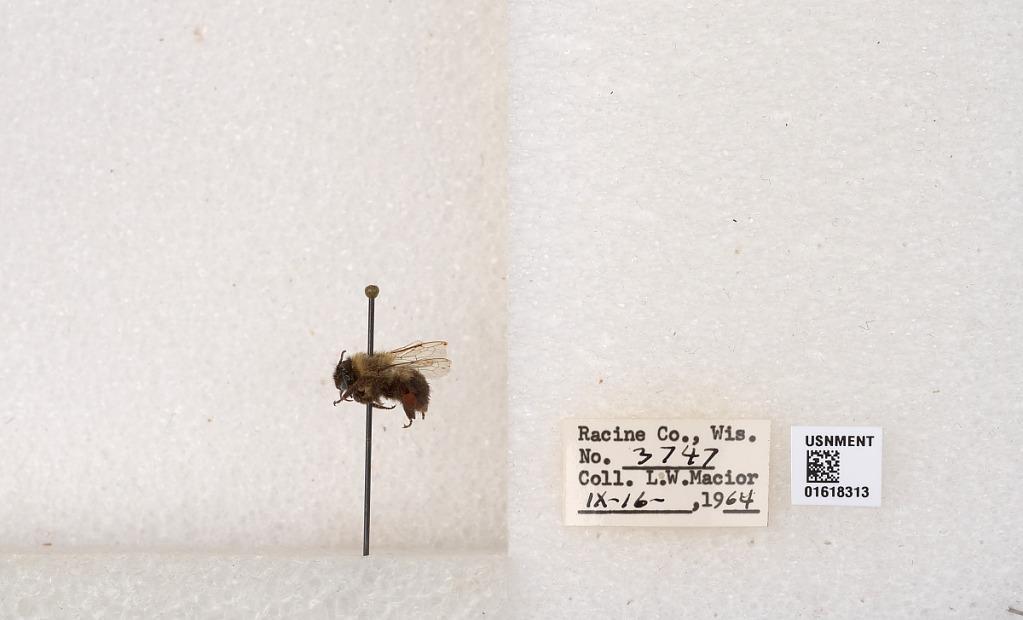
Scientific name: Bombus impatiens Cresson
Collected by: L. Macior
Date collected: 1964-9-16
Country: United States
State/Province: Wisconsin
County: Racine
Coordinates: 42.7299, -87.8123